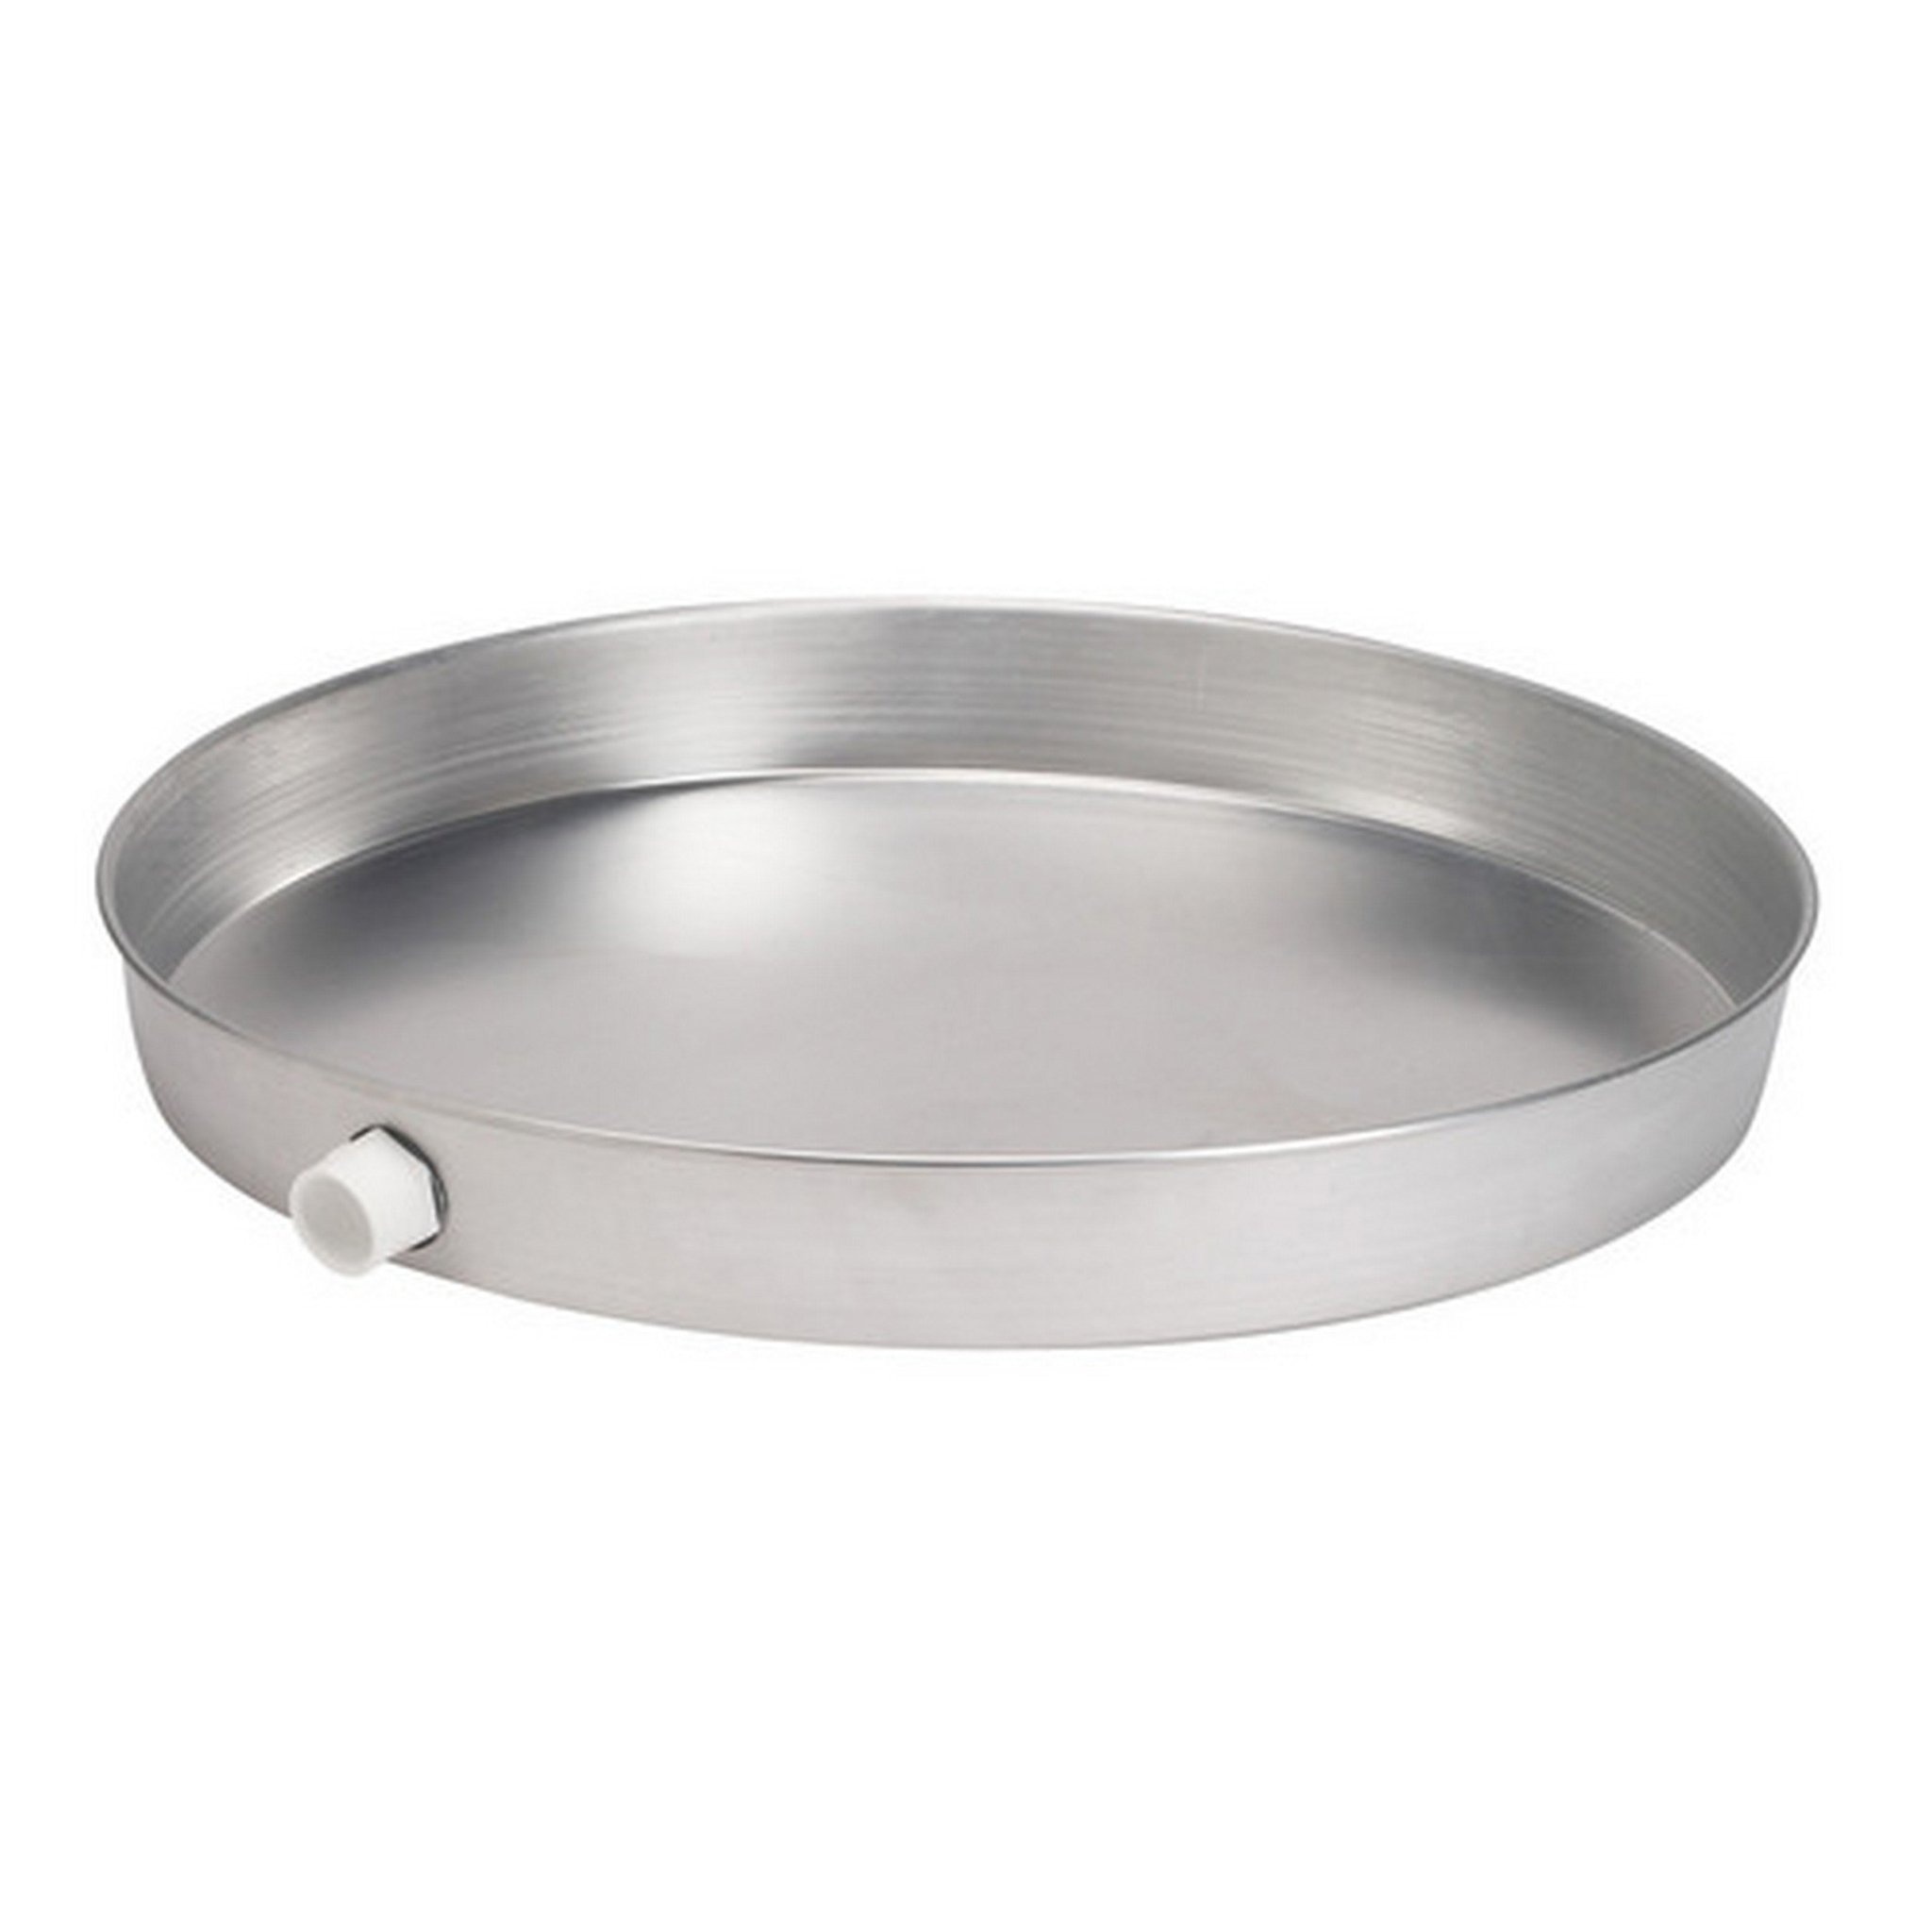
24 In Water Heater Saf-T-Pan W/Adapter
The 24 In Water Heater Saf-T-Pan W/Adapter is a must-have accessory for any water heater installation. This durable pan is designed to protect your floors from potential water damage, providing peace of mind and added safety to your space. Crafted from high-quality materials and finished with precision, this pan seamlessly blends into any decor while serving a vital function in your home. Key Specs: Material: Heavy-duty plastic Finish: White Installation Type: Easy to install with included adapter Compatibility: Fits most standard water heaters Special Features: Saf-T-Switch ready for added protection Whether you are a homeowner looking to safeguard your investment or a professional in the industry, the 24 In Water Heater Saf-T-Pan W/Adapter is the perfect solution. Trust in its reliability and durability to keep your space safe and secure. At Apex Supply Company, we offer local pickup or delivery, and nationwide shipping.
Brand: APEX Supply Co TX
Category: Home & Garden > Household Appliance Accessories > Water Heater Accessories > Water Heater Pans